Syphilis

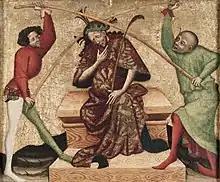
A healthy man and a diseased man torture Christ before his crucifixion. From a French book of hours,

Congenital syphilis in the newborn can be prevented by screening mothers during early pregnancy and treating those who are infected. The United States Preventive Services Task Force (USPSTF) strongly recommends universal screening of all pregnant women, while the World Health Organization (WHO) recommends all women be tested at their first antenatal visit and again in the third trimester. If they are positive, it is recommended their partners also be treated. Congenital syphilis is still common in the developing world, as many women do not receive antenatal care at all, and the antenatal care others receive does not include screening. It still occasionally occurs in the developed world, as those most likely to acquire syphilis are least likely to receive care during pregnancy. Several measures to increase access to testing appear effective at reducing rates of congenital syphilis in low- to middle-income countries. Point-of-care testing to detect syphilis appeared to be reliable, although more research is needed to assess its effectiveness and into improving outcomes in mothers and babies.